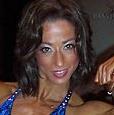
Age: 32